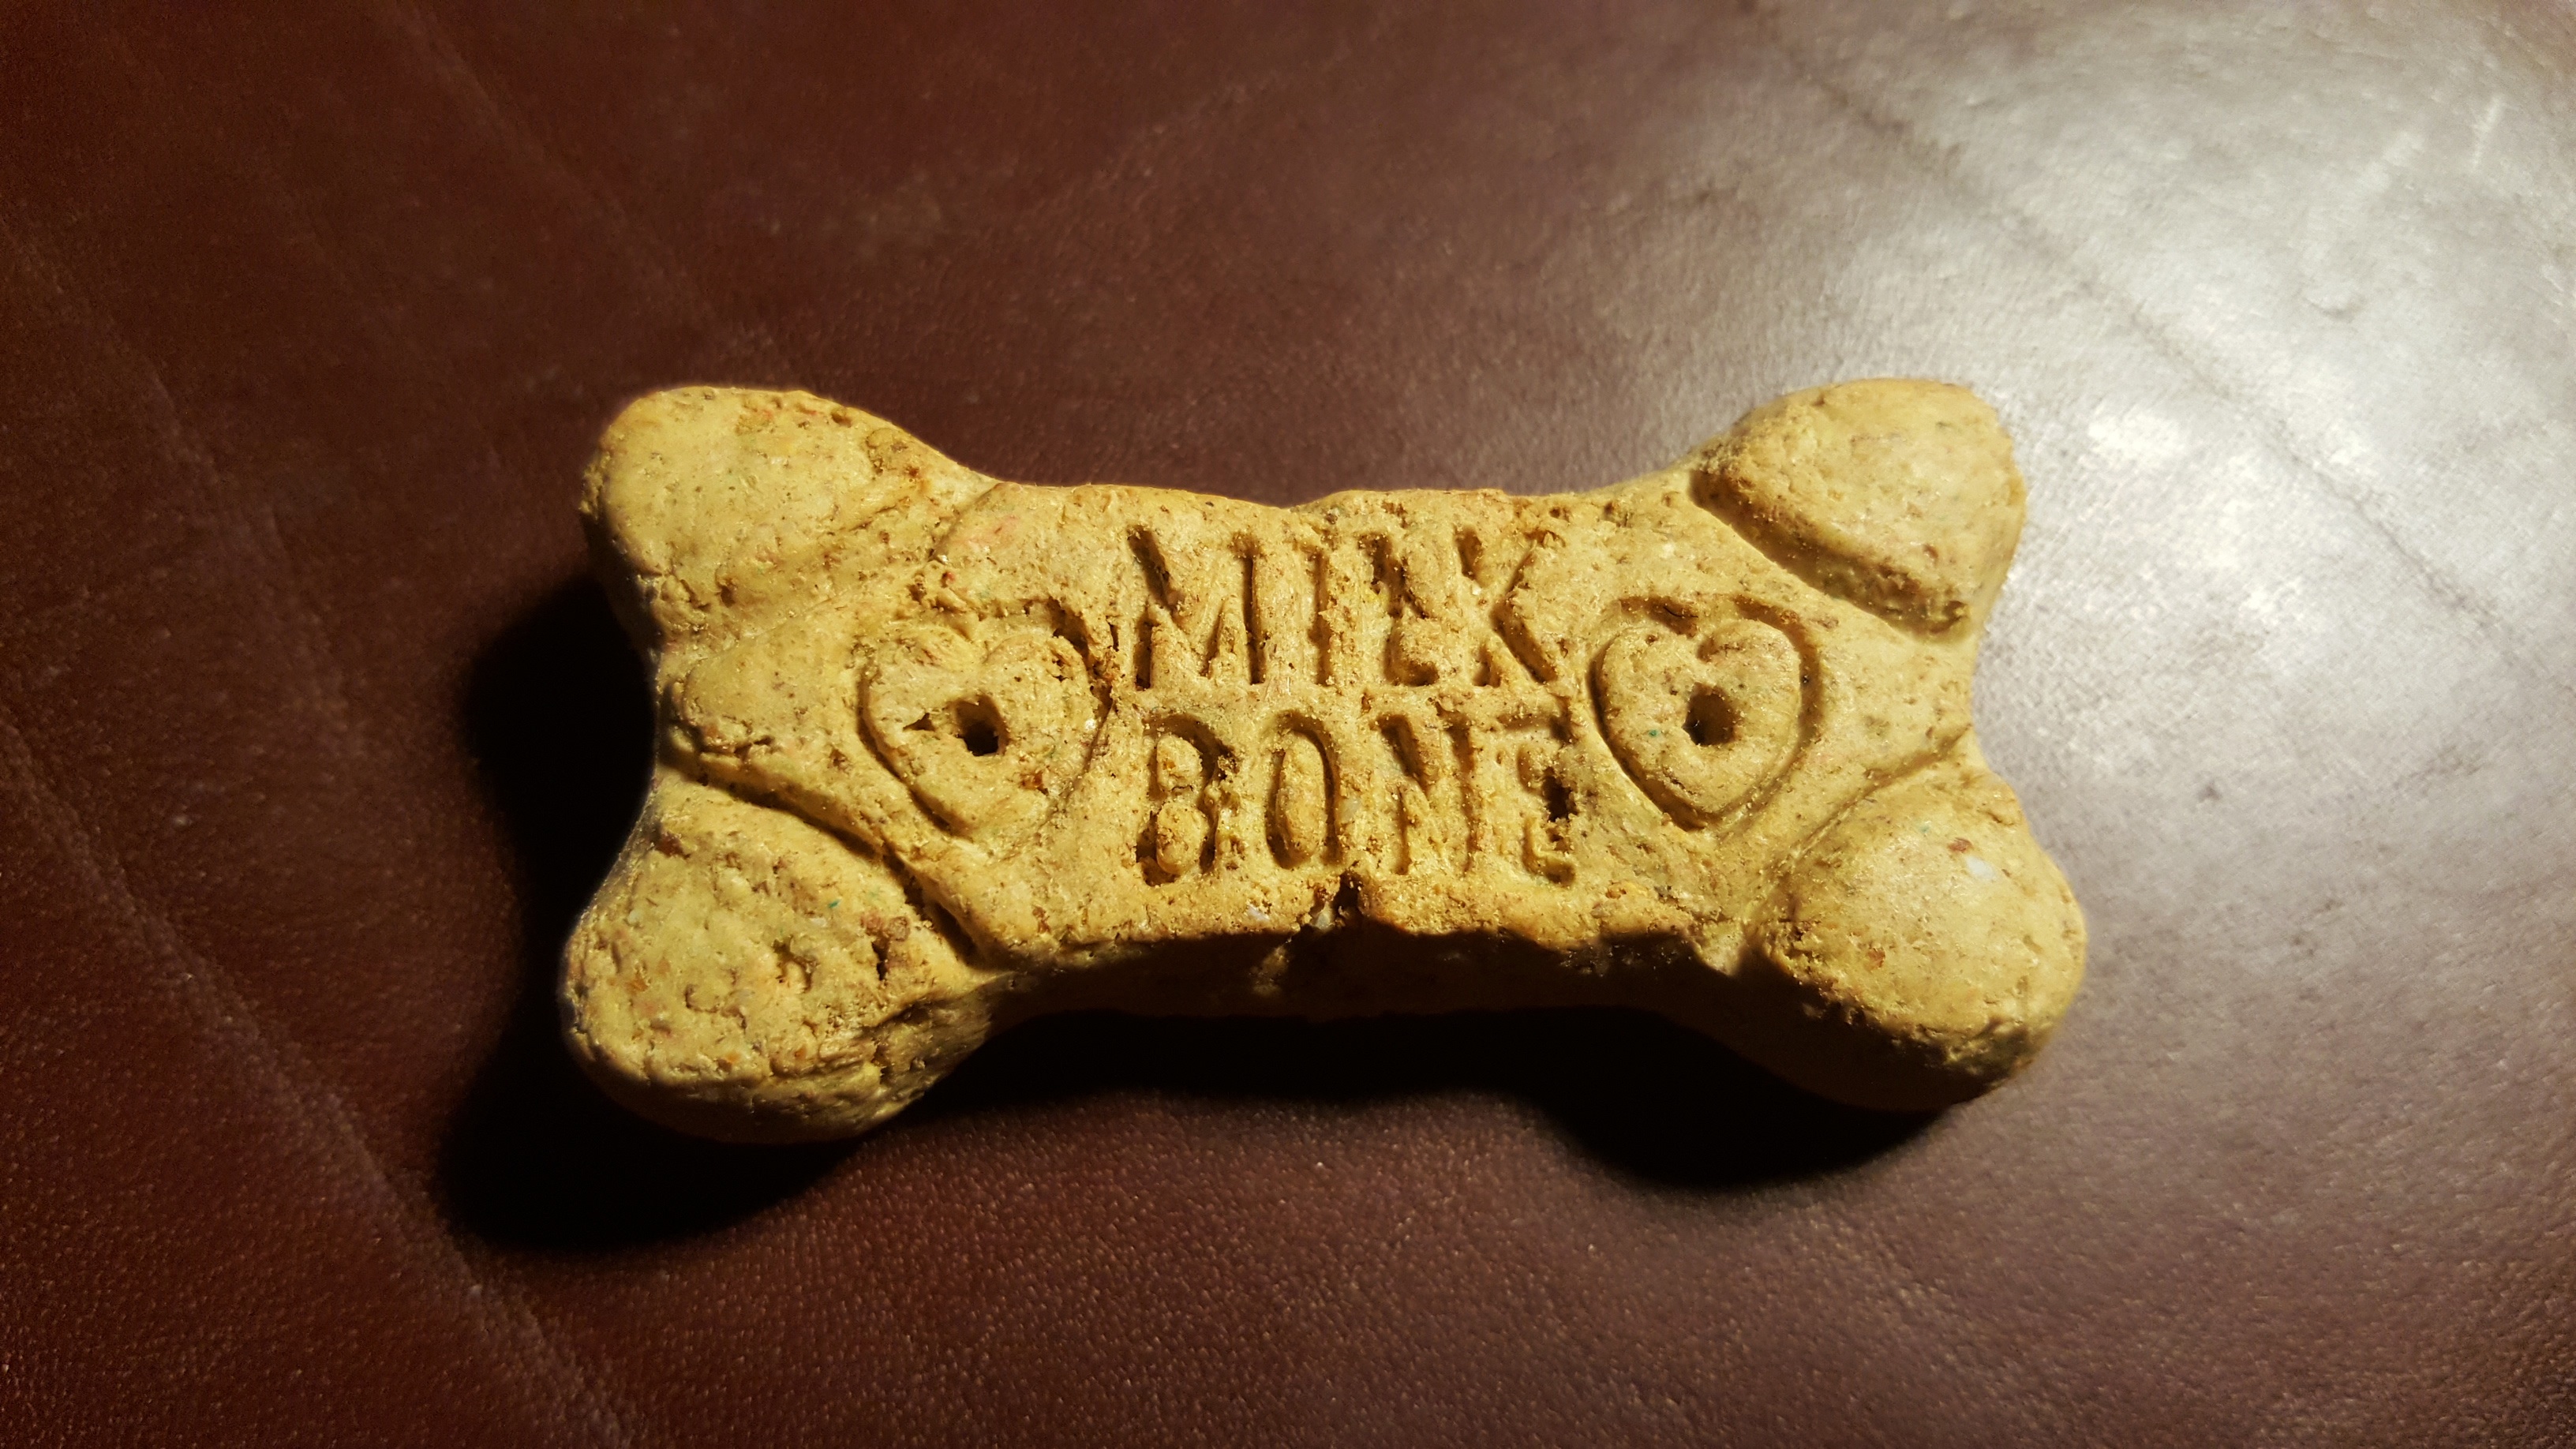
food, yellow, jewellery, art, carving, snack food